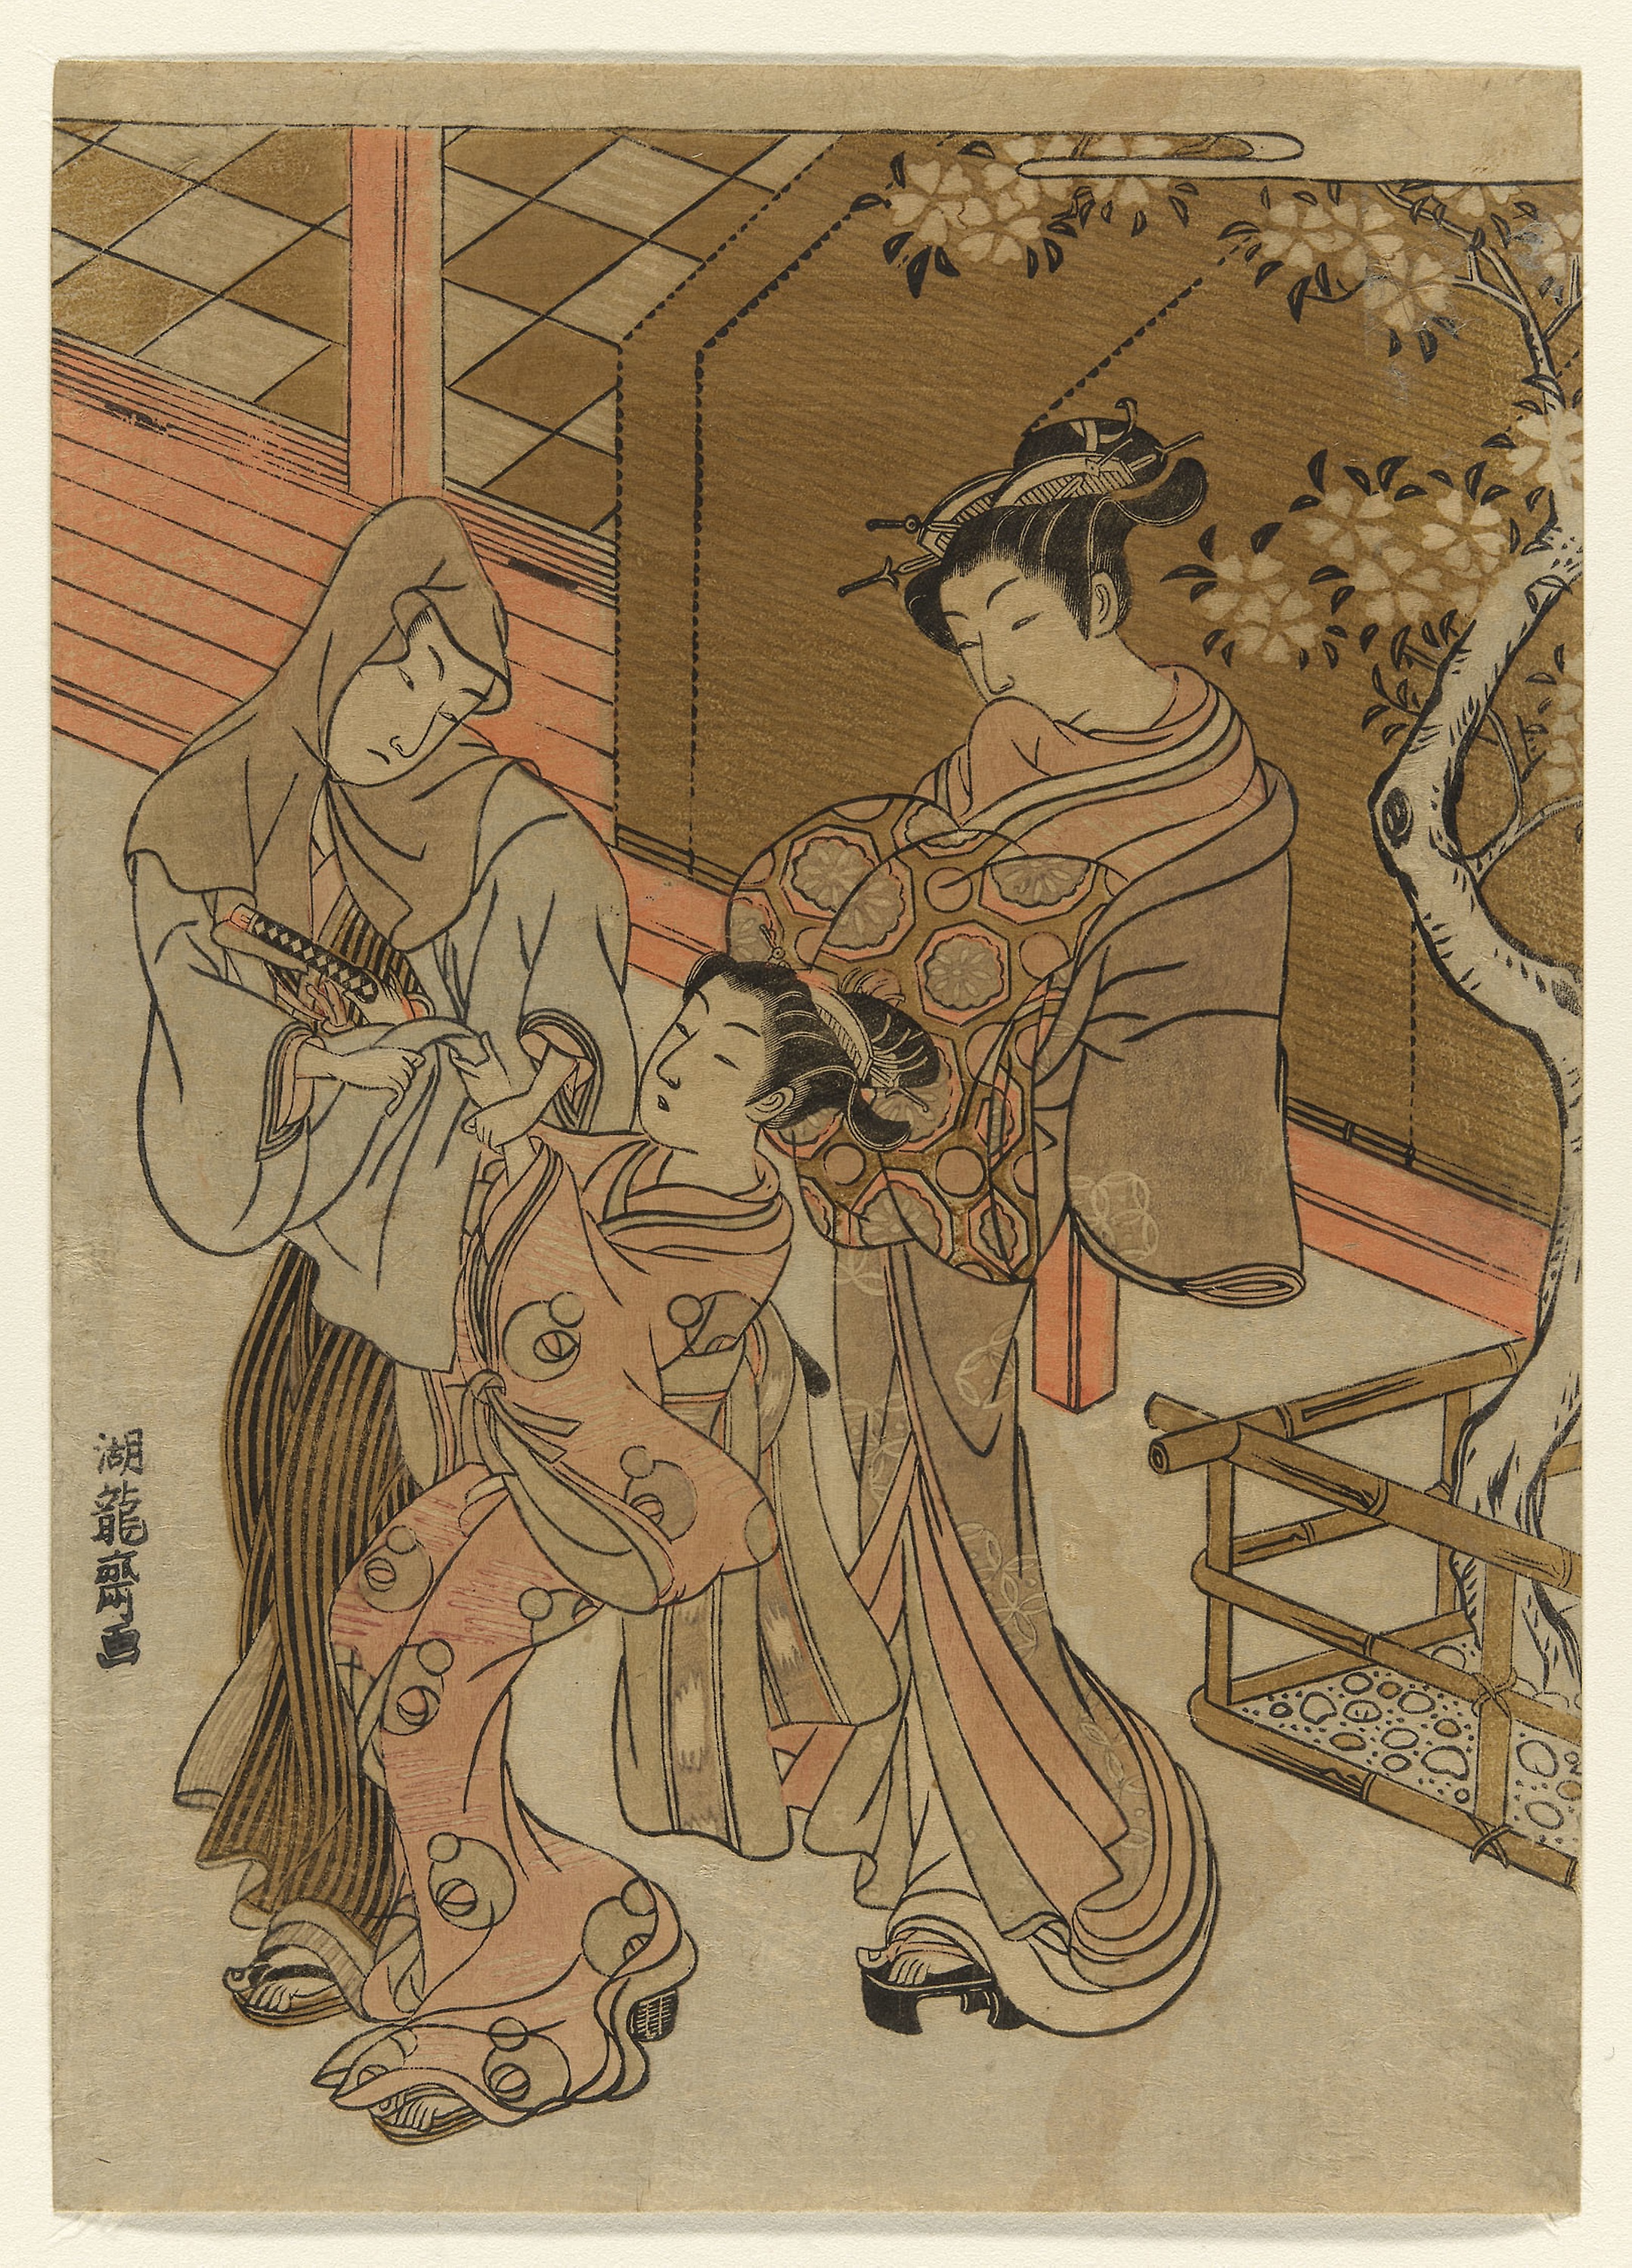
art, illustration, cartoon, painting, textile, fictional character